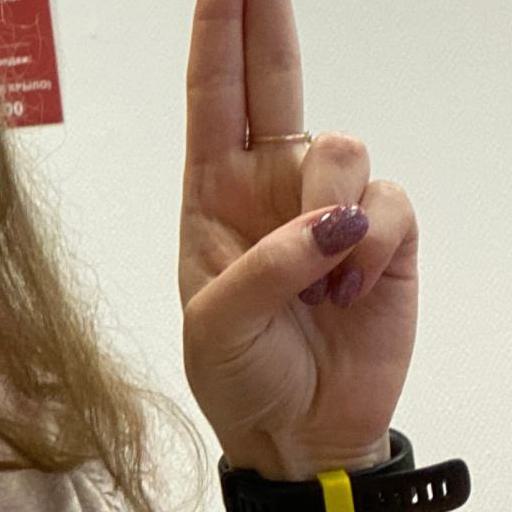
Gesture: two_up